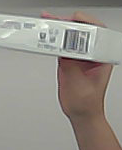
Product: dove_soap